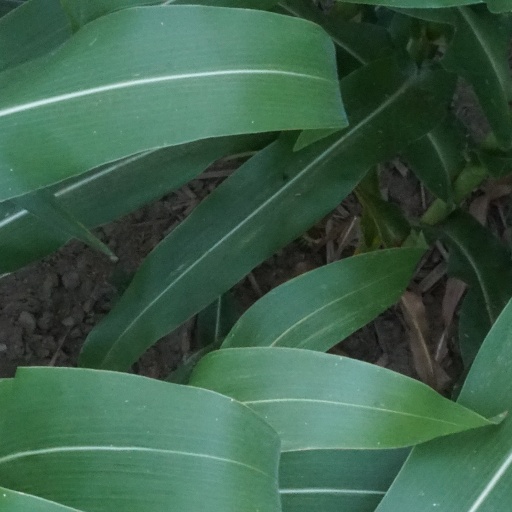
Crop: maize; corn